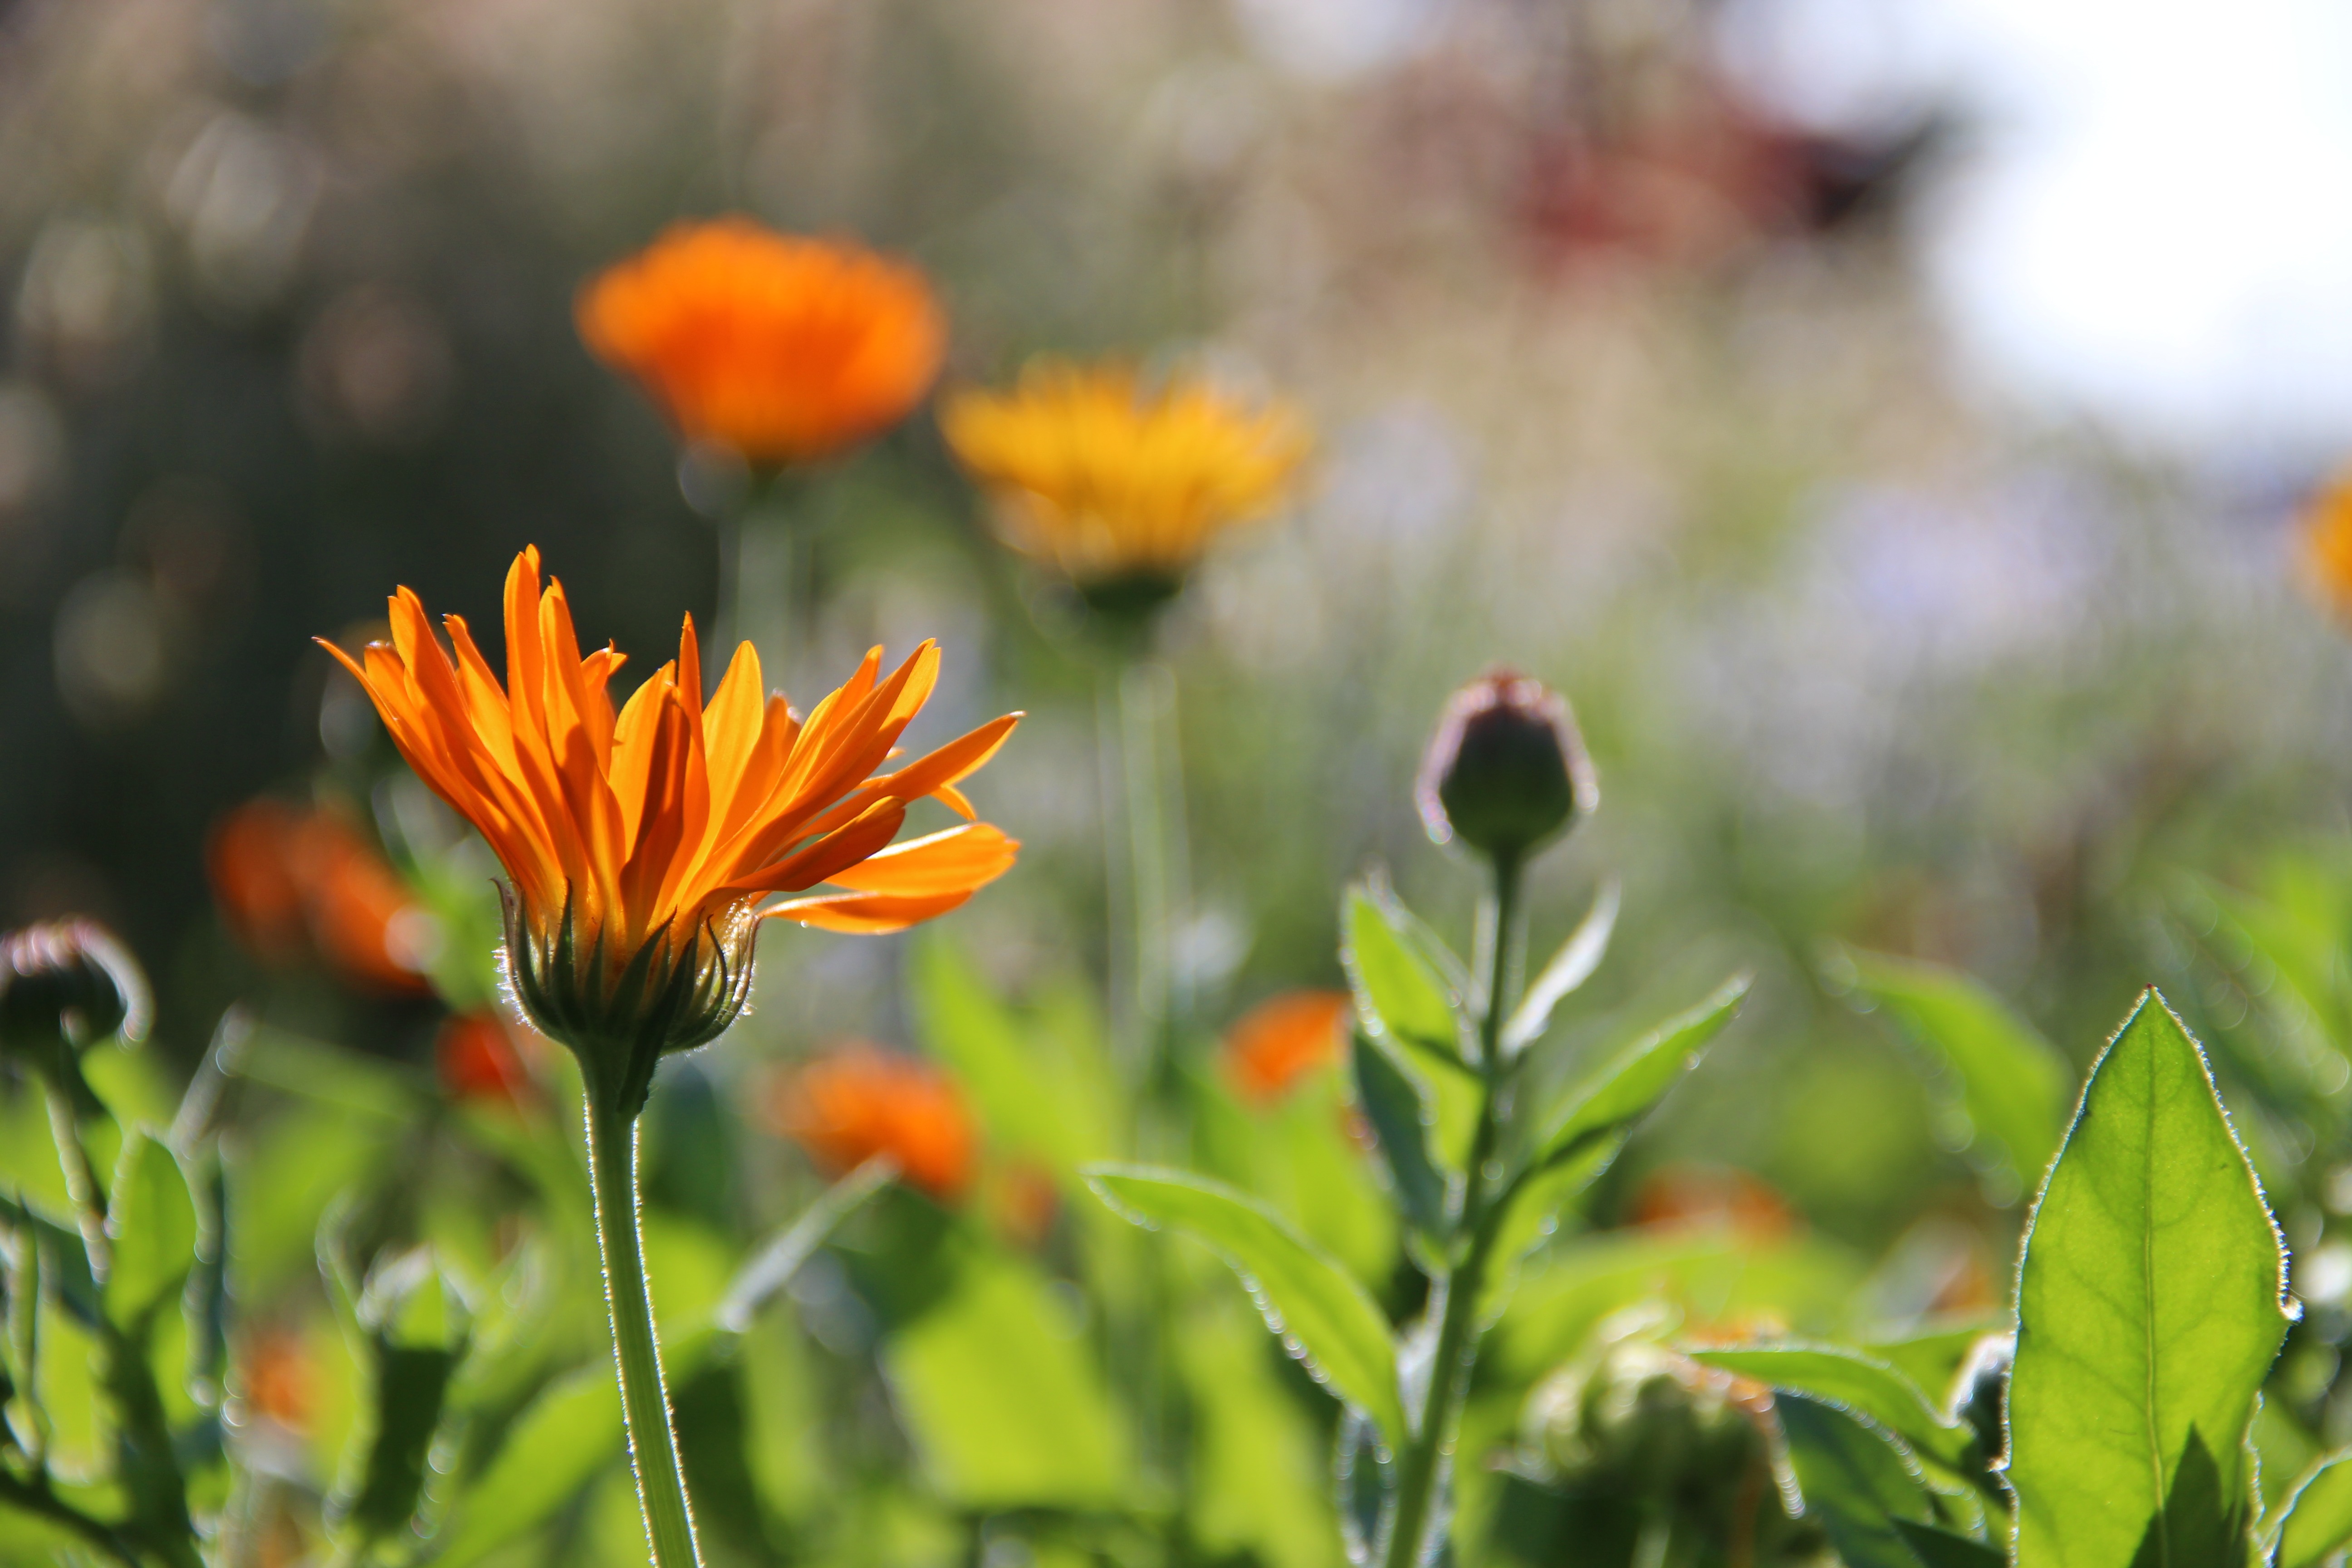
nature, blossom, plant, field, meadow, prairie, leaf, flower, petal, bloom, autumn, botany, garden, flora, wildflower, flowers, flower garden, nectar, macro photography, flowering plant, daisy family, annual plant, land plant